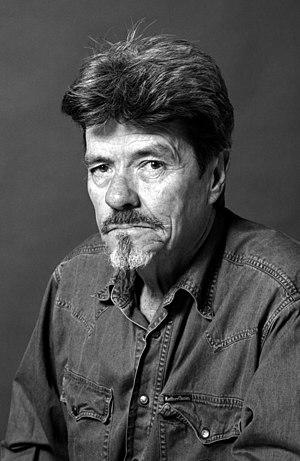
James Tenney est un compositeur et un théoricien de la musique américain, spécialiste de la musique de Conlon Nancarrow. Il a enseigné dans plusieurs universités, dont l'université de Californie.